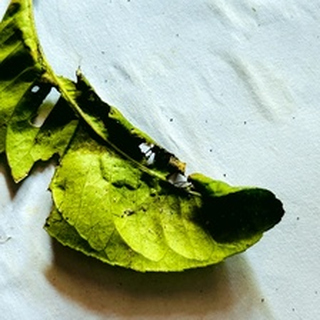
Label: lemon_deficiency